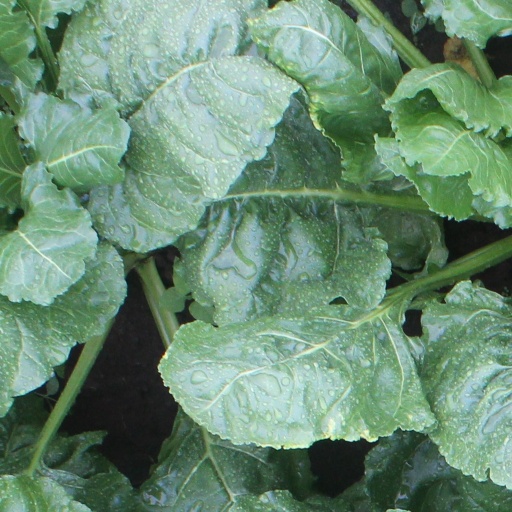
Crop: sugar beet